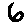
Label: 6